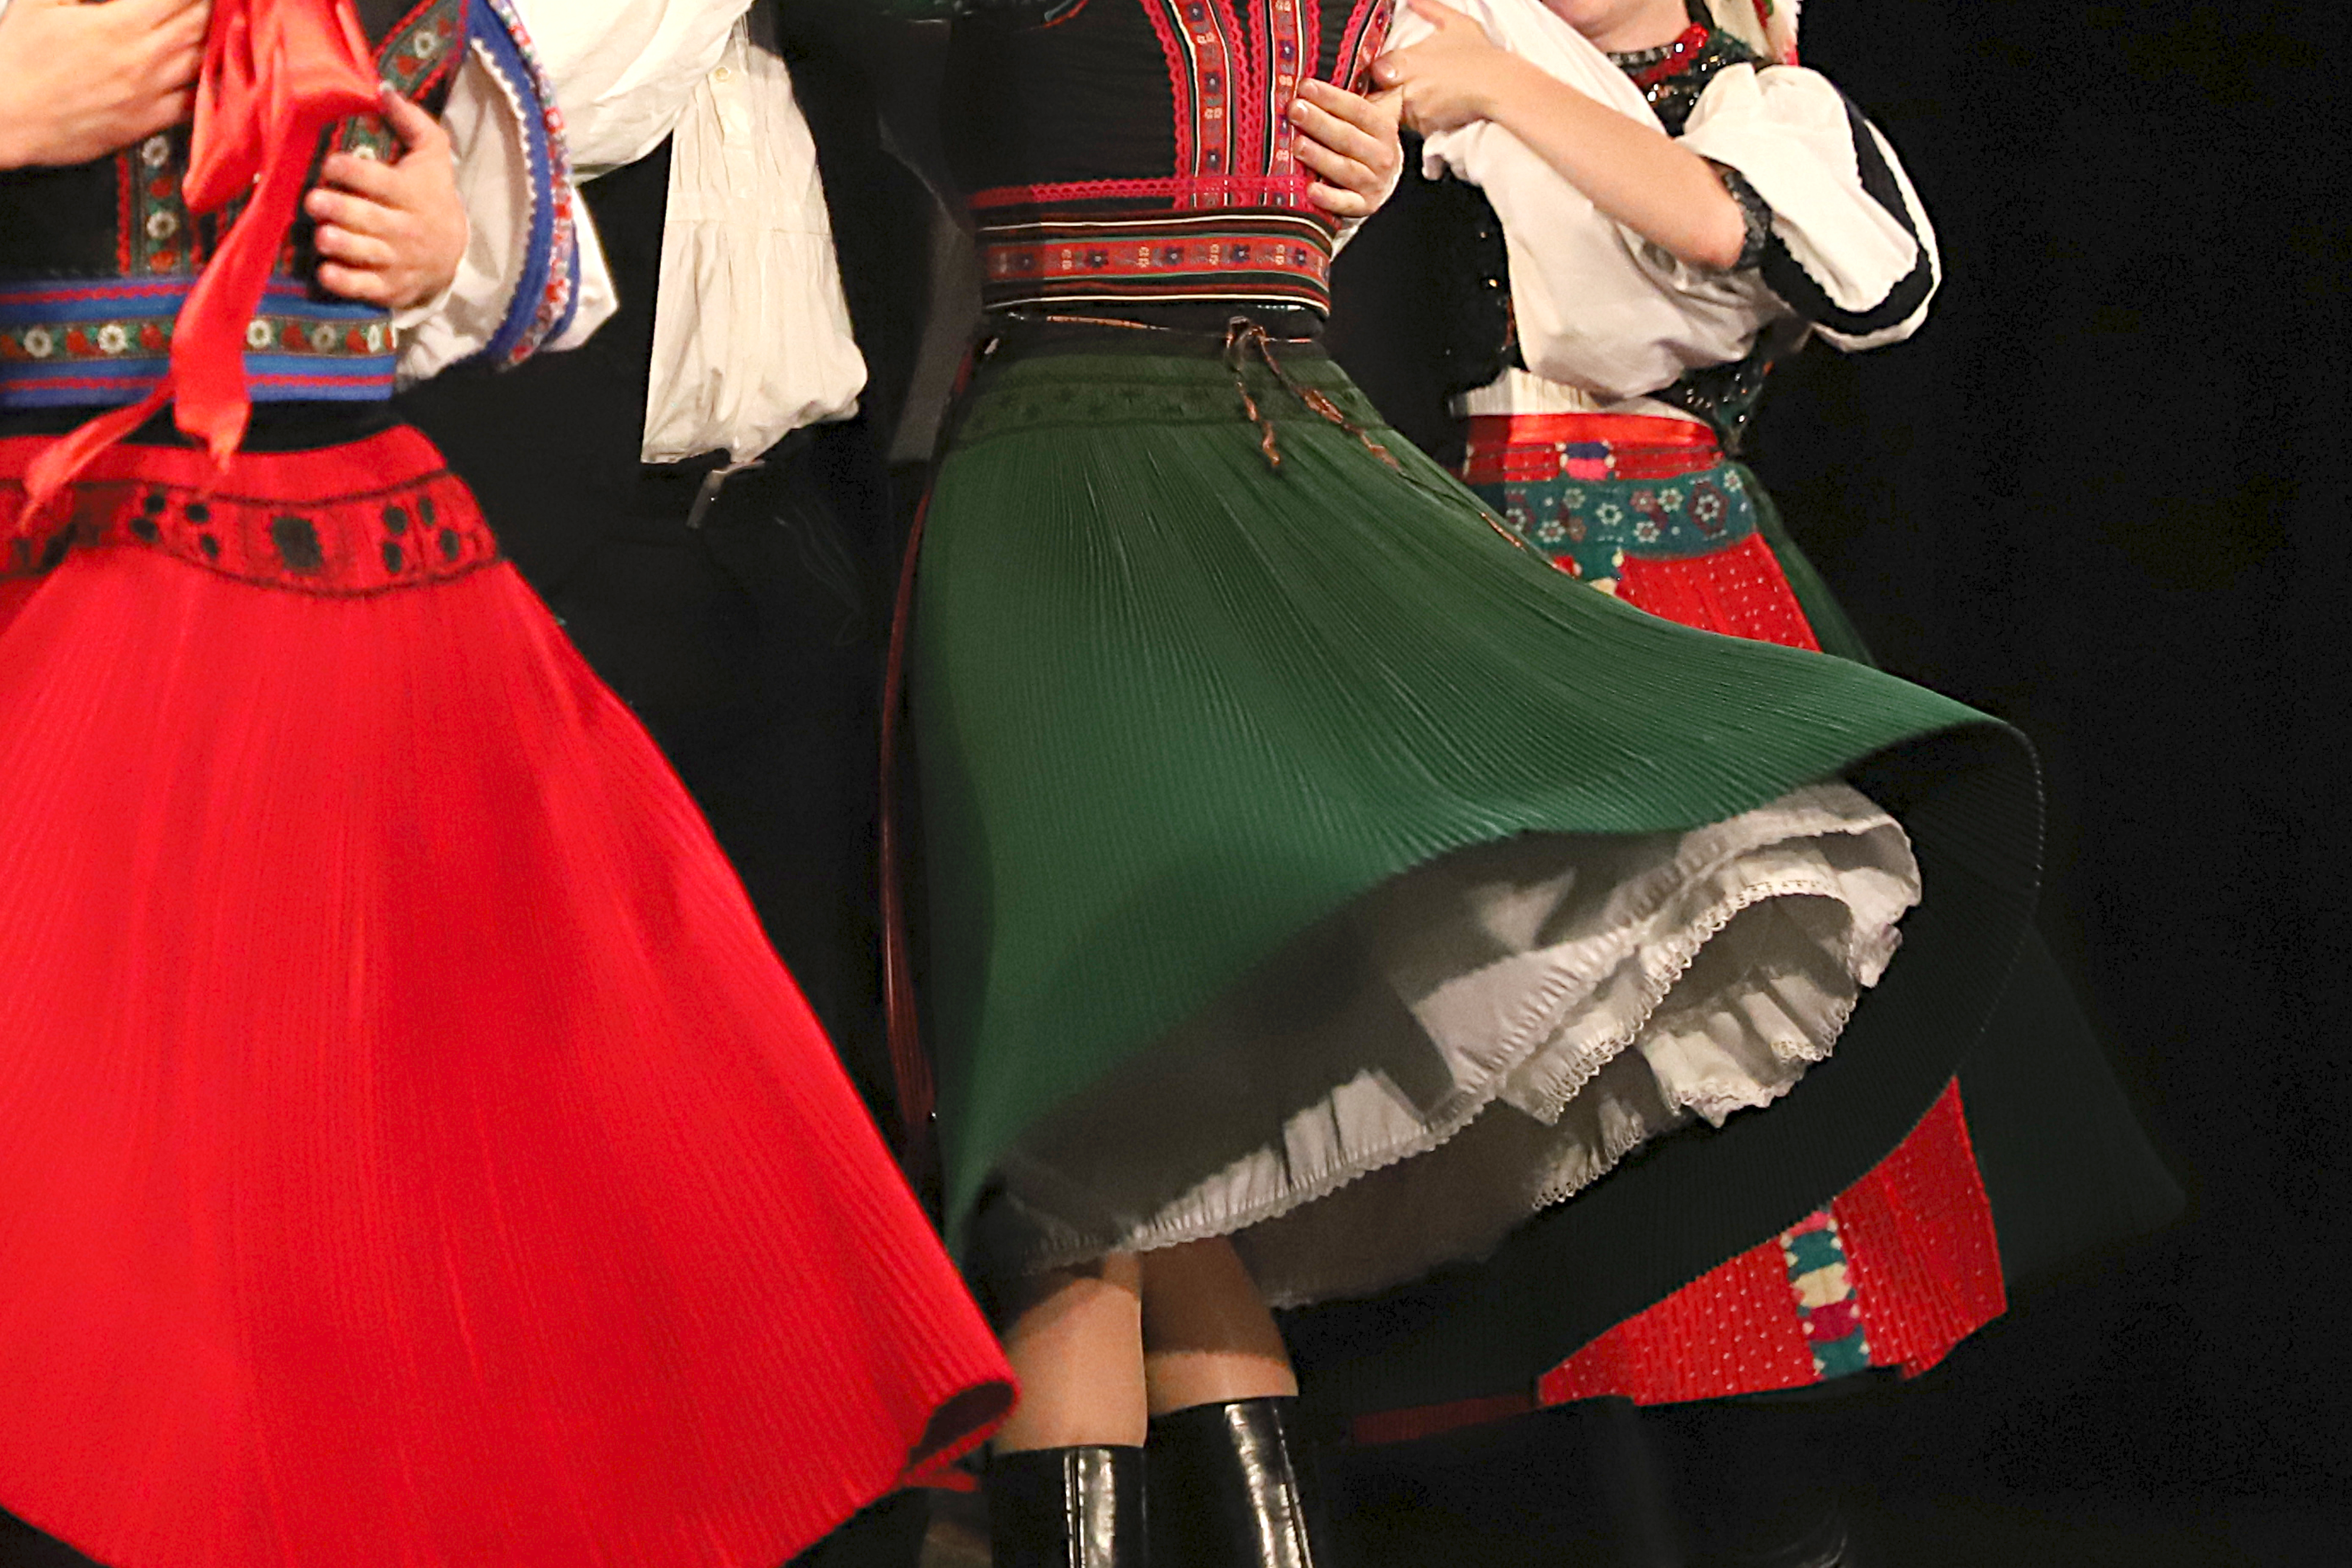
folk dance, dance, folk costume, clothing, red, costume design, event, tradition, dress, performing arts, performance, waist, fashion design